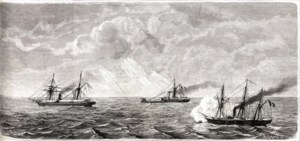
La Capture du navire à vapeur Rímac, fut l'une des actions de la Guerre du Pacifique entre le Chili et le Pérou se déroulant le jeudi 23 juillet 1879. Ce combat a été mené par le monitor péruvien Huáscar et la corvette Unión pour la capture du transport chilien Rímac loué à la Compañía Sud Americana de Vapores. Cet acte a conduit à la démission du contre-amiral chilien Juan Williams Rebolledo.
Le Rímac était un navire de transport militaire qui a participé à la guerre du Pacifique, d'abord avec la marine chilienne, puis avec la marine péruvienne après sa capture en 1879.